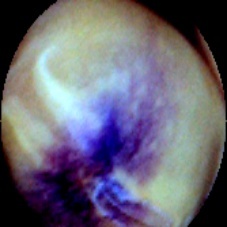
Label: Spotted